Malcolm Kelland

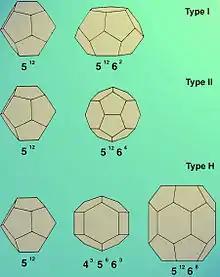
The picture shows three of the crystal formations that become gas hydrates and causes freezing and blocking of oil pipes.

Malcolm Andrew Kelland (9 October 1963) is professor of chemistry at University of Stavanger in Norway, known for inventing environmentally friendly chemicals for the oil industry.